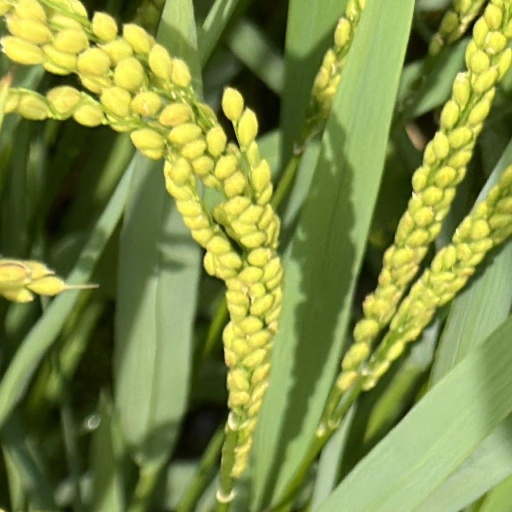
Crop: rice